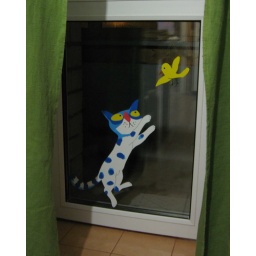
This cat is from the book called &amp;quot;Missing My Cat&amp;quot; written and illustrated by Jimmy Spa.